Blue Spring Cave

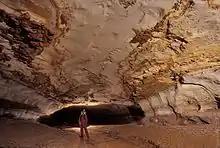
Typical passage in Blue Spring Cave, TN

Blue Spring Cave had an explored length of only 500 feet as recently as 1989. In that year a group of cavers enlarged a hole with air movement at the rear of the cave that dropped into a large passage which they named Johnson Avenue, in honor of the owner of the property on which the cave's entrance is located.